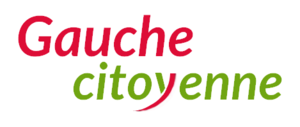
Reproduction du logo de la Gauche citoyenne du Val de Marne
La Convention pour une alternative progressiste est une petite organisation politique française fondée en 1994 et dissoute en 2009.